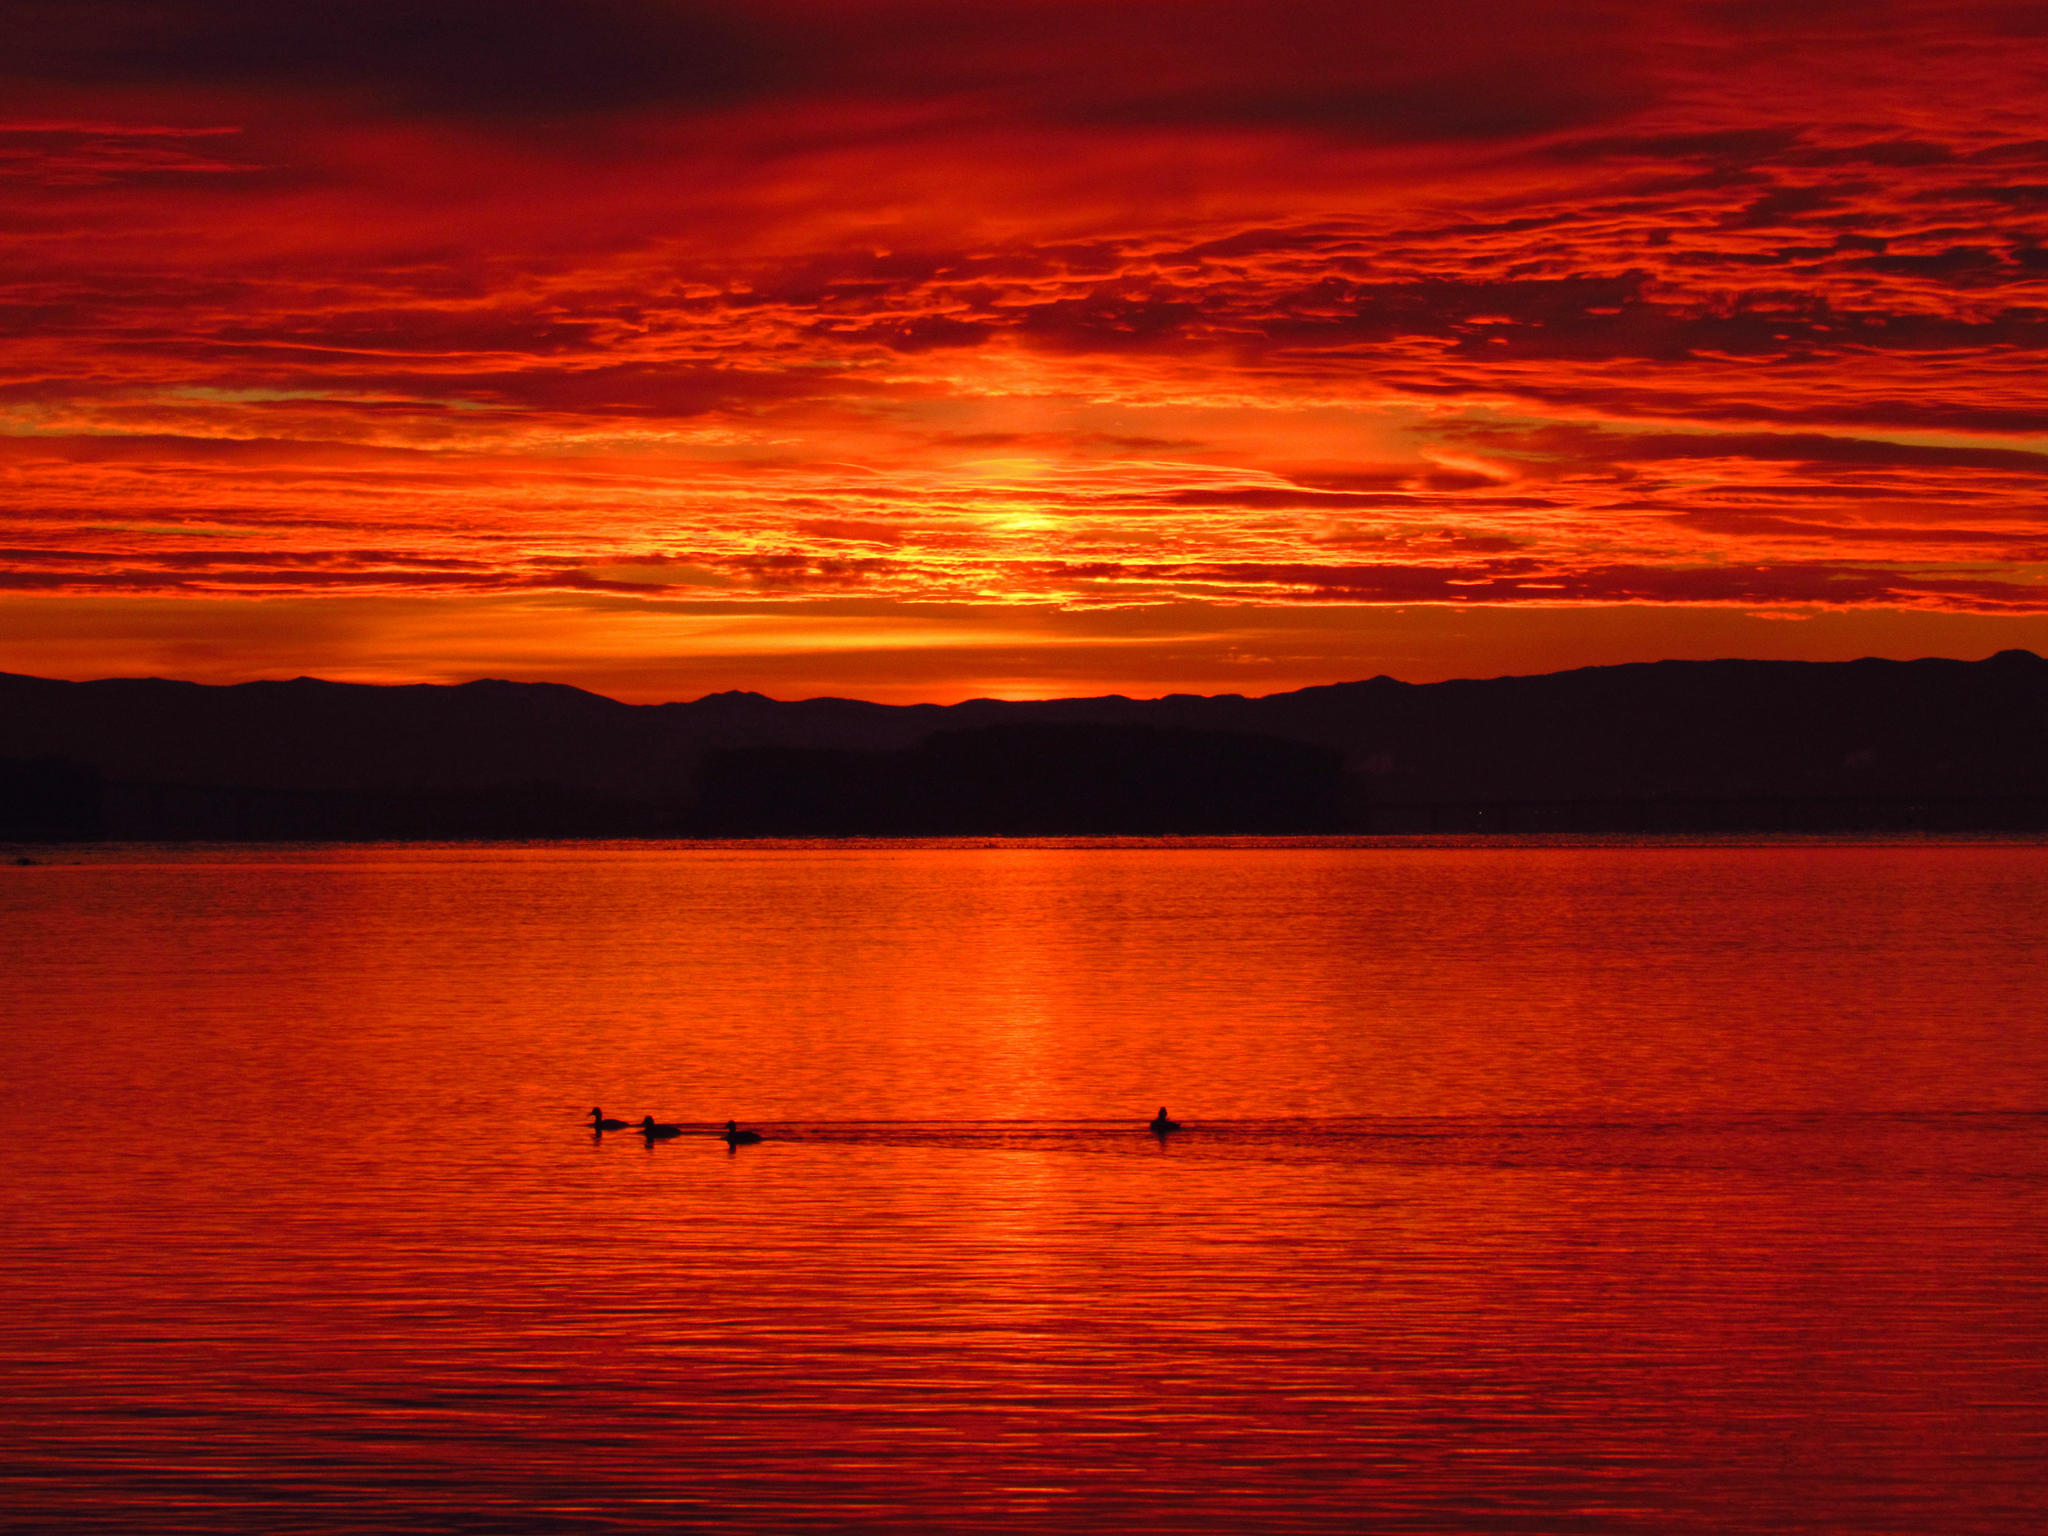
afterglow, horizon, red sky at morning, sky, body of water, sunset, nature, sunrise, red, dusk, evening, calm, orange, water, morning, sound, loch, lake, dawn, sea, reflection, ecoregion, atmosphere, celestial event, reservoir, landscape, sunlight, cloud, lake district, inlet, sun, ocean